Dick Carlson

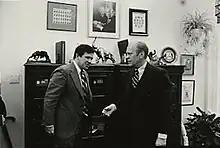
Carlson with President Gerald Ford on June 4, 1976

In 1971, Carlson was hired by KABC-TV in Los Angeles. Working with producer Pete Noyes, Carlson won several awards, including a Peabody Award for an exposé they produced about car promotion fraud.